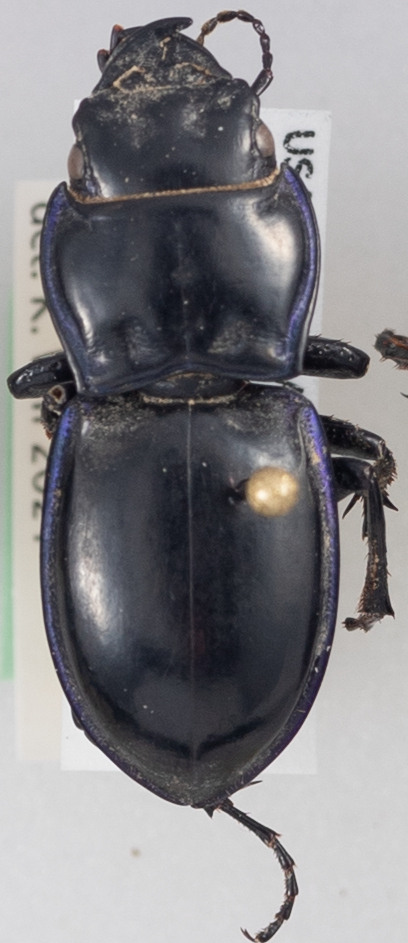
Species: Pasimachus elongatus
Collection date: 2020-07-01
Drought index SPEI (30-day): -1.444
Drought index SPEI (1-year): -1.172
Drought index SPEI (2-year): -0.288